Atopic dermatitis

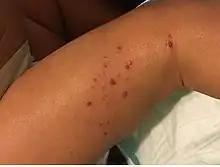
Child with atopic dermatitis

Symptoms refer to the sensations that people with AD feel, whereas signs refer to a description of the visible changes that result from AD.